Cheers season 4

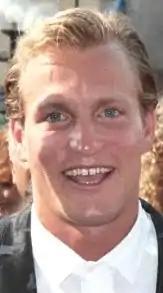
Woody Harrelson debuts as Woody Boyd this season.

During filming of the series' third season, Nicholas Colasanto, who portrayed regular character Coach Ernie Pantusso, died of a heart attack. Rather than recast the character, Coach was written out. In the season's premiere episode, "Birth, Death, Love and Rice", it was revealed that the character of Coach had died, although no explanation was given. As a replacement for Coach, the show's producers created a new character, Woody Boyd, "an Indiana farm boy" who becomes a bartender in the bar of big city Boston, portrayed by Woody Harrelson. Before "Cheers", Harrelson was an understudy in a Broadway play, "Biloxi Blues", and made his film debut in "Wildcats", which was released to theaters in February 1986.